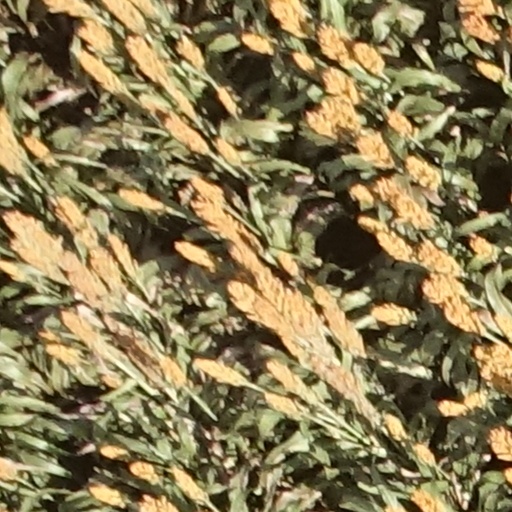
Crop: sorghum